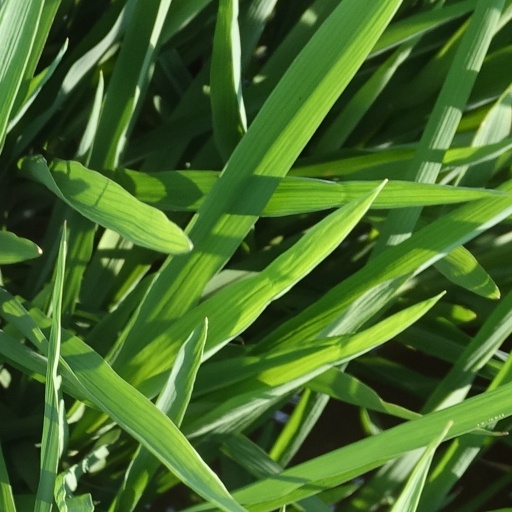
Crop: rice